Ace of Base

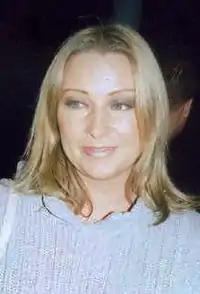
Linn after a performance in 2002

After a lengthy absence from the pop scene, a new single titled "Beautiful Morning" was released to radio in Europe in July 2002. Polydor Records announced that it was their fastest-added track to radio playlists for the year, eventually reaching No. 38 in Germany and No. 14 in Sweden upon its commercial release in September.